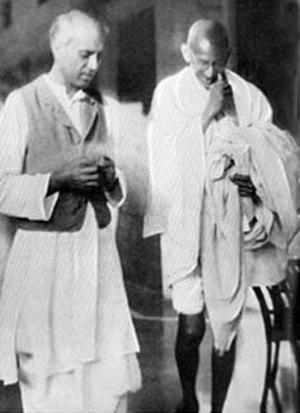
Mohandas Karamchand Gandhi, né à Porbandar le 2 octobre 1869 et mort assassiné à Delhi le 30 janvier 1948, est un dirigeant politique, important guide spirituel de l'Inde et du mouvement pour l'indépendance de ce pays. Il est communément connu et appelé en Inde et dans le monde comme le Mahatma Gandhi, voire simplement Gandhi, Gandhiji ou Bapu. « Mahatma » étant toutefois un titre qu'il refusa toute sa vie d'associer à sa personne.
Le Raj britannique est le régime colonial britannique qu'a connu le sous-continent indien de 1858 à 1947.